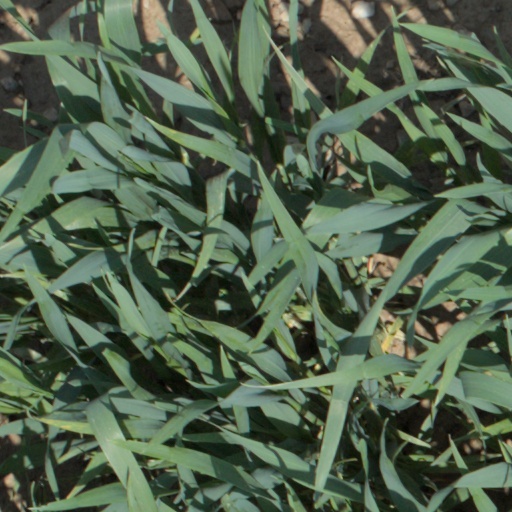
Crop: wheat